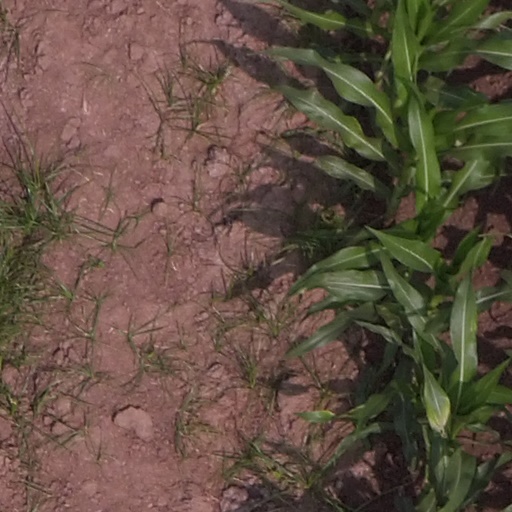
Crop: maize; corn